Sotteville-sur-Mer

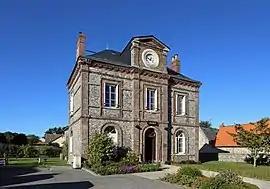
Town hall of Sotteville-sur-Mer

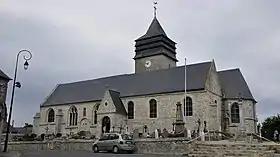
Notre-Dame church

Sotteville-sur-Mer (literally "Sotteville on Sea") is a commune in the Seine-Maritime department in the Normandy region in north-western France.